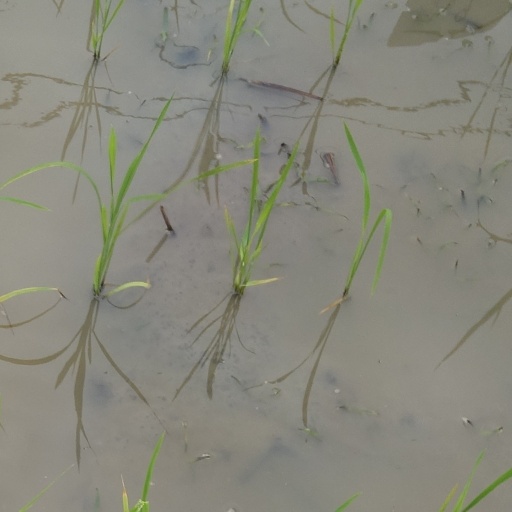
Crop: rice